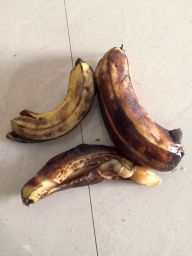
Fruit: Banana
Quality: Bad